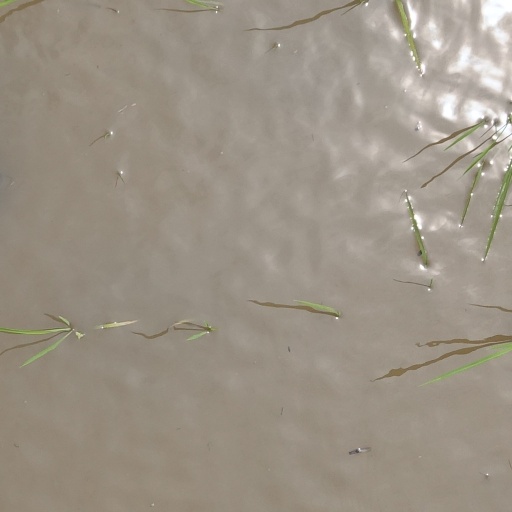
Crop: rice